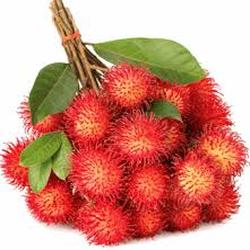
Label: Rambutan